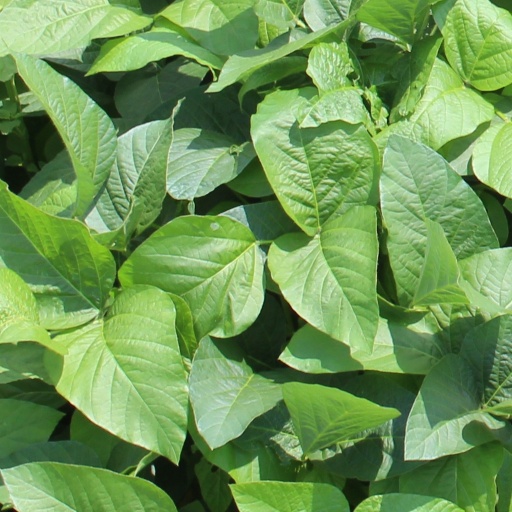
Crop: soybean